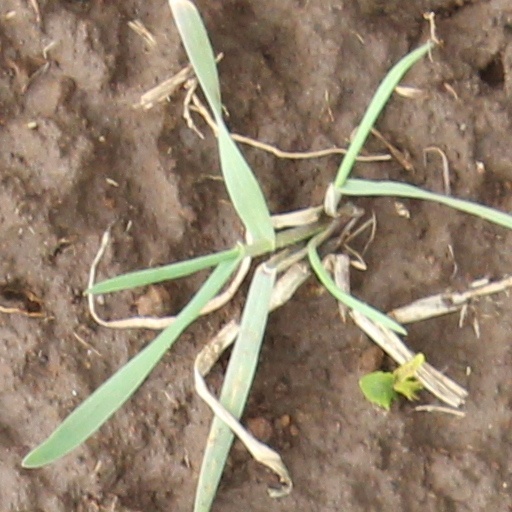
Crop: wheat